Millipede

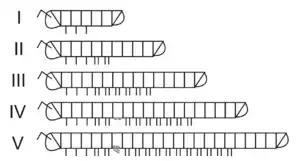
Growth stages of "Nemasoma" (Nemasomatidae), which reaches reproductive maturity in stage V

The genital openings (gonopores) of both sexes are located on the underside of the third body segment (near the second pair of legs) and may be accompanied in the male by one or two penes which deposit the sperm packets onto the gonopods. In the female, the genital pores open into paired small sacs called cyphopods or vulvae, which are covered by small hood-like lids, and are used to store the sperm after copulation. The cyphopod morphology can also be used to identify species. Millipede sperm lack flagella, a unique trait among myriapods.